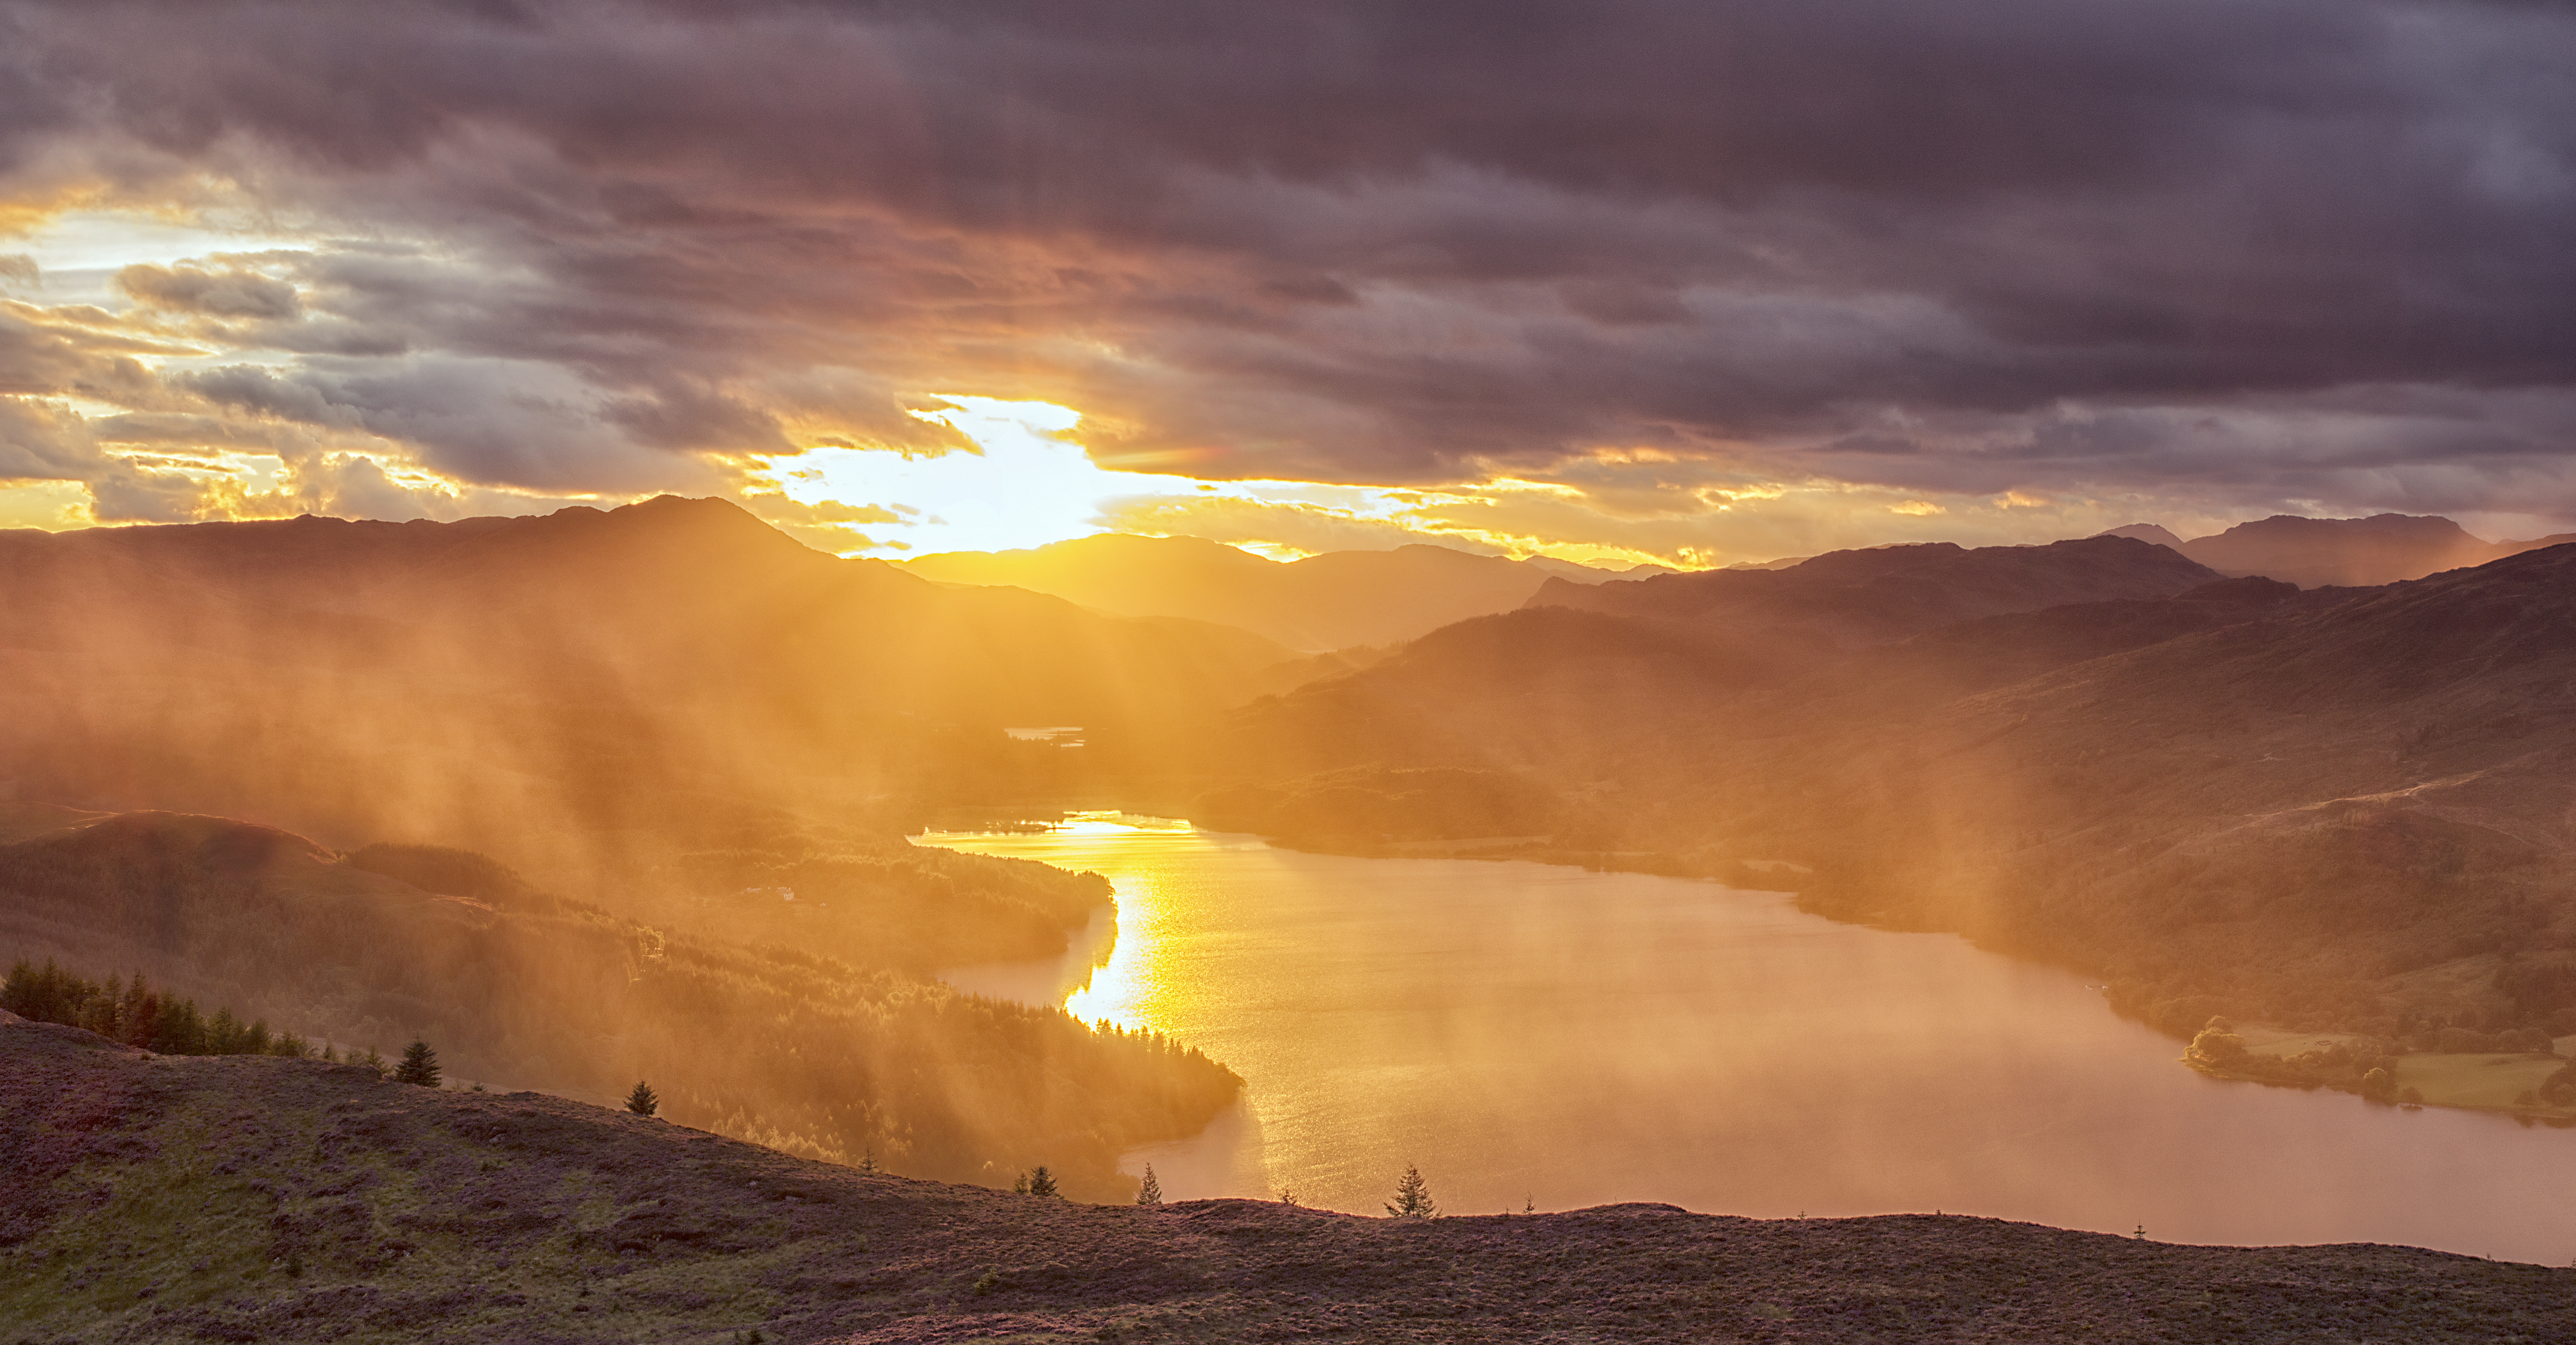
landscape, mountain, cloud, sky, sun, sunrise, sunset, sunlight, morning, dawn, dusk, evening, plateau, scotland, trossachs, benvenue, lochvenachar, afterglow, atmospheric phenomenon, geological phenomenon